Aluminized steel

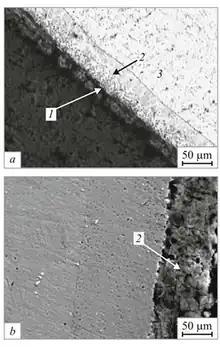
Structure of aluminized steel under a) light microscope and b) scanning electron microscope (SEM): 1) oxidative layer 2) aluminized layer 3) substrate

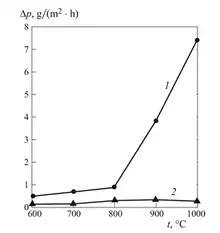
Weight gain of metal samples, oxidative time: 1) no aluminized layer 2) aluminized layer

The basic structure of aluminized steel is a thin aluminium oxide layer outside, then an intermetallic layer that is a mix of aluminium, silicon, and steel, and finally a steel core.